Hobbs Building

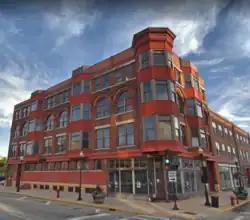

The Hobbs Building is a historic commercial building at 2-4 North River Street in Aurora, Illinois. Albert Hobbs, a businessman and local civic leader, had the building constructed in 1895 for his furniture and undertaking businesses. Architect James E. Minott gave the building a Richardsonian Romanesque design which incorporated elements of the Queen Anne style. The four-story building has a five-sided turret on its front corner and several multi-story bay windows on its street-facing facades; the turret was originally topped by an onion dome. The building's design also includes arched windows with decorative brickwork, limestone windowsills and lintels, and ornamental terra cotta. Hobbs operated his furniture store in the building until his death in 1926; the building has had several owners since then, most of them other stores, but has been vacant since 1990.